Oldsmobile Cutlass Supreme

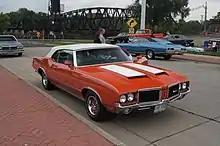
1972 Oldsmobile Cutlass Supreme convertible

The 1969 models received only a minor facelift such as a new split grille and vertical taillights with the same model and engine offerings. A new three-speed Turbo-Hydramatic 350 was added to the option list to replace the two-speed Jetaway automatic. Headrests were made standard equipment due to federal safety mandate and the ignition switch moved from the instrument panel to the steering column, which also was designed to lock the steering wheel. This ignition/steering wheel interlock, found on all 1969-model General Motors passenger cars, except for the Corvair, debuted one year before the federal government mandated it on all 1970 models.